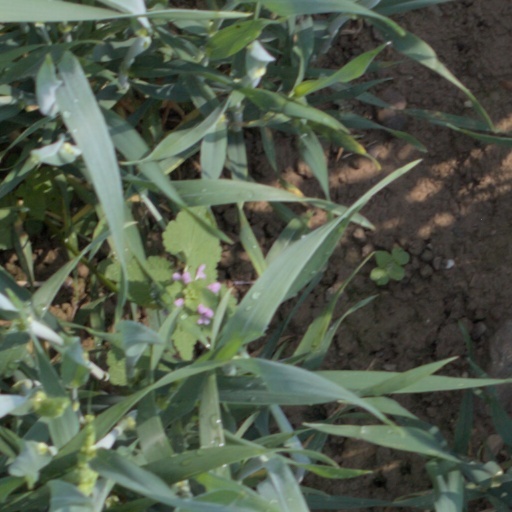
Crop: wheat